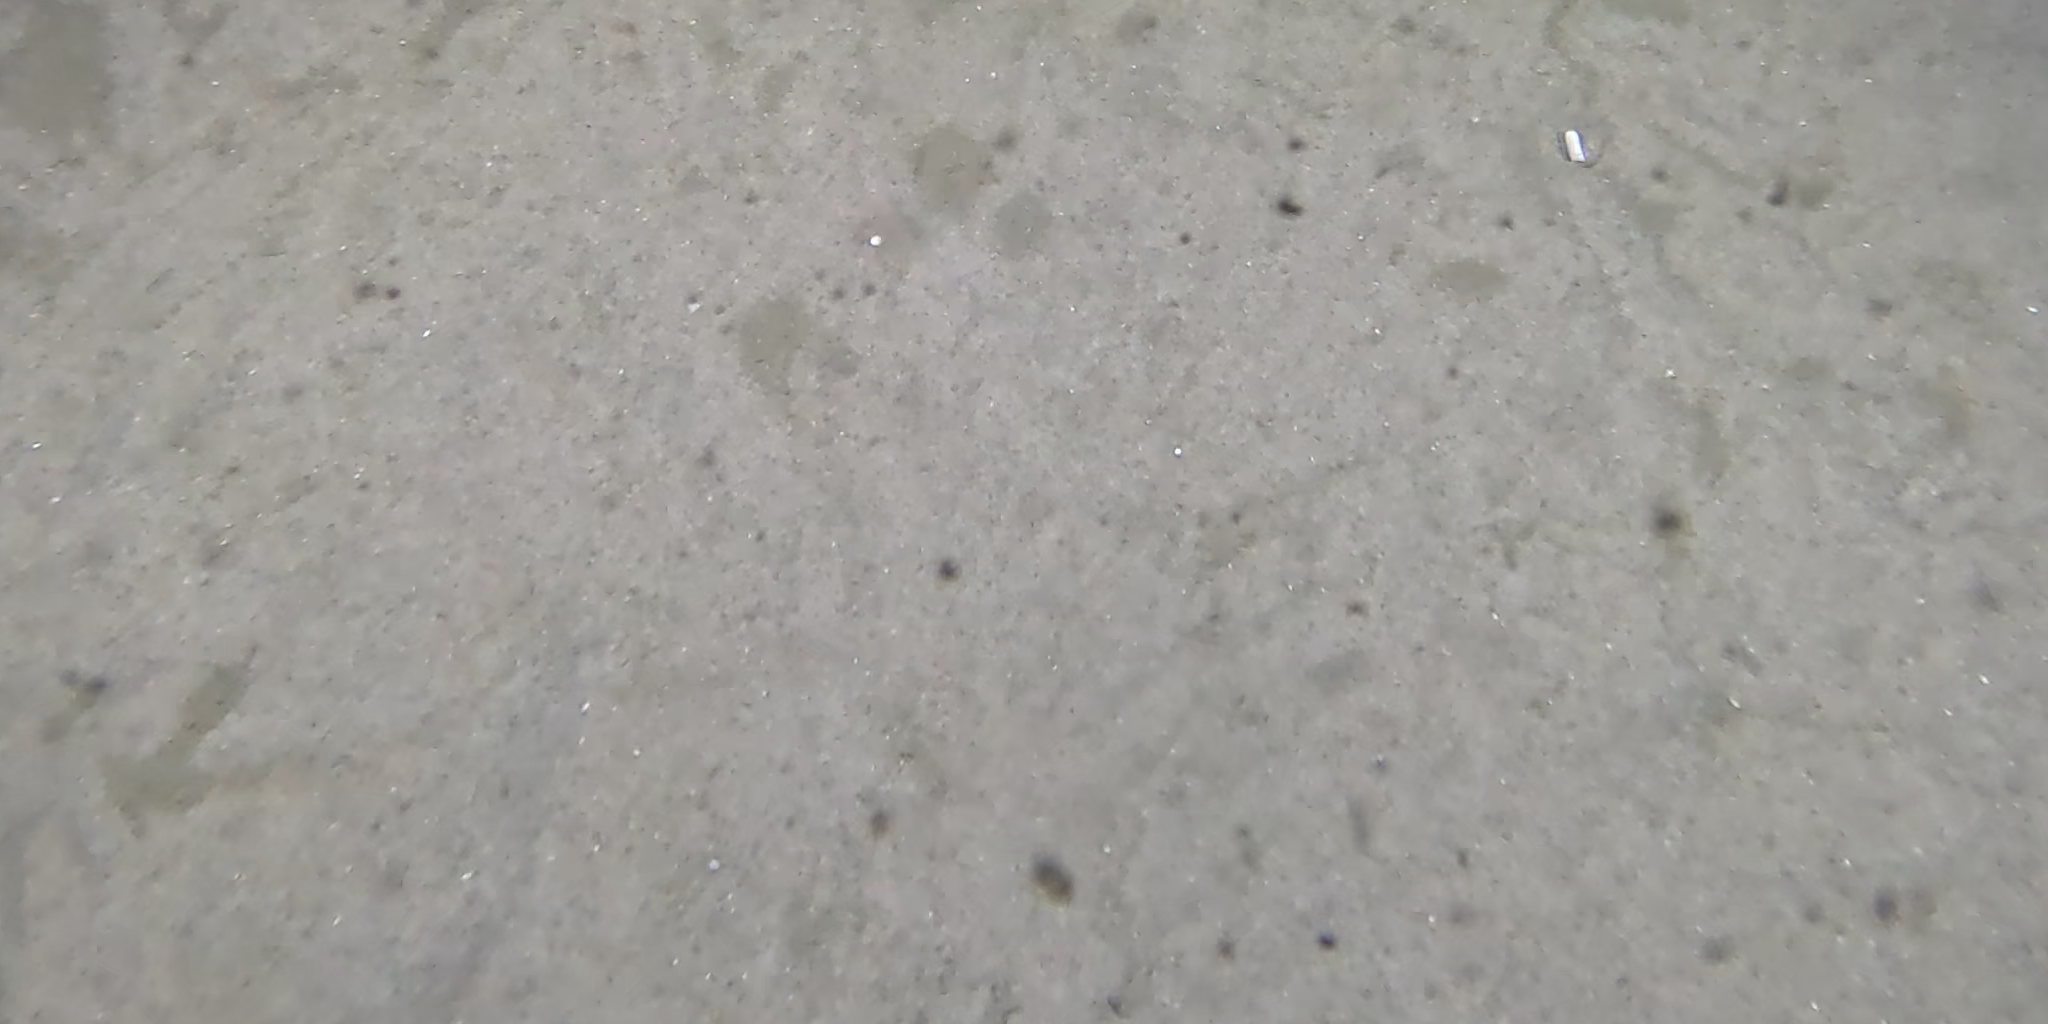
Seabed habitat: sand